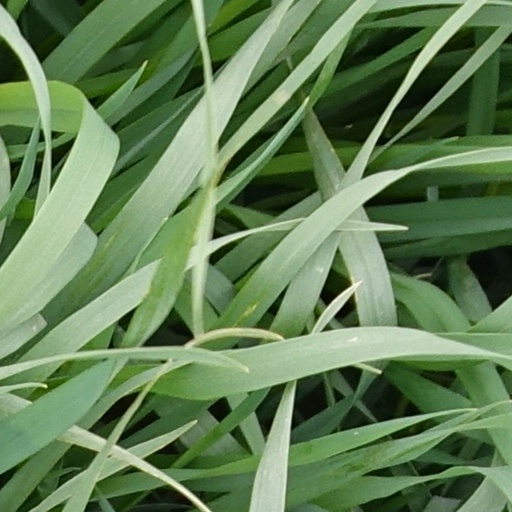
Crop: wheat